Great refusal

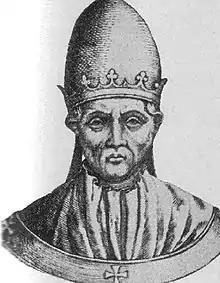
Pope Celestine V is often identified as the one to whom the "great refusal" refers.

The great refusal (Italian: "il gran rifiuto") is the error attributed in Dante's "Inferno" to one of the souls found trapped aimlessly at the Vestibule of Hell. The phrase is usually believed to refer to Pope Celestine V and his laying down of the papacy on the grounds of age, though it is occasionally taken as referring to Esau, Diocletian, or Pontius Pilate, with some arguing that Dante would not have condemned a canonized saint. Dante may have deliberately conflated some or all of these figures in the unnamed shade.